Miss Zhao's suicide

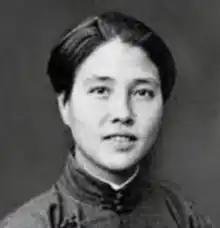
Tao Yi

Tao Yi (金天翮) was a famous female writer in early twentieth century China. Tao graduated from the Zhounan Women's School, and was regarded as an influential figure in the academia of Changsha, the city where the incident occurred.